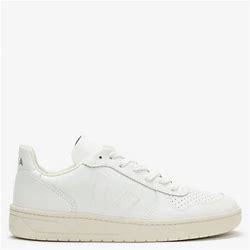
Brand: Veja
Model: 100